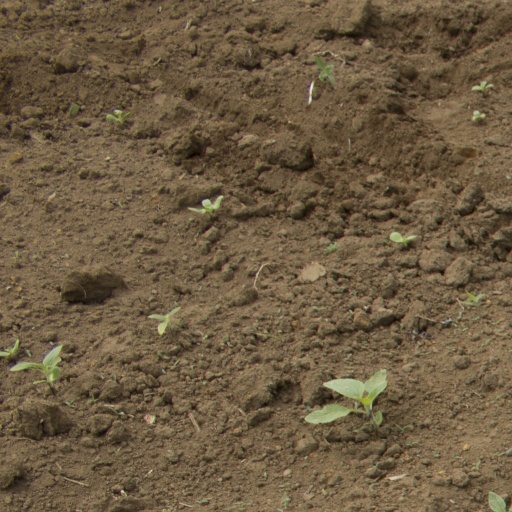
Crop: Jerusalem artichoke